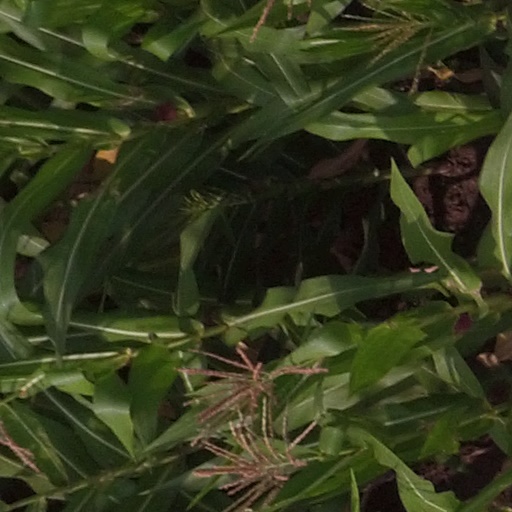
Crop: maize; corn